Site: brandenburg
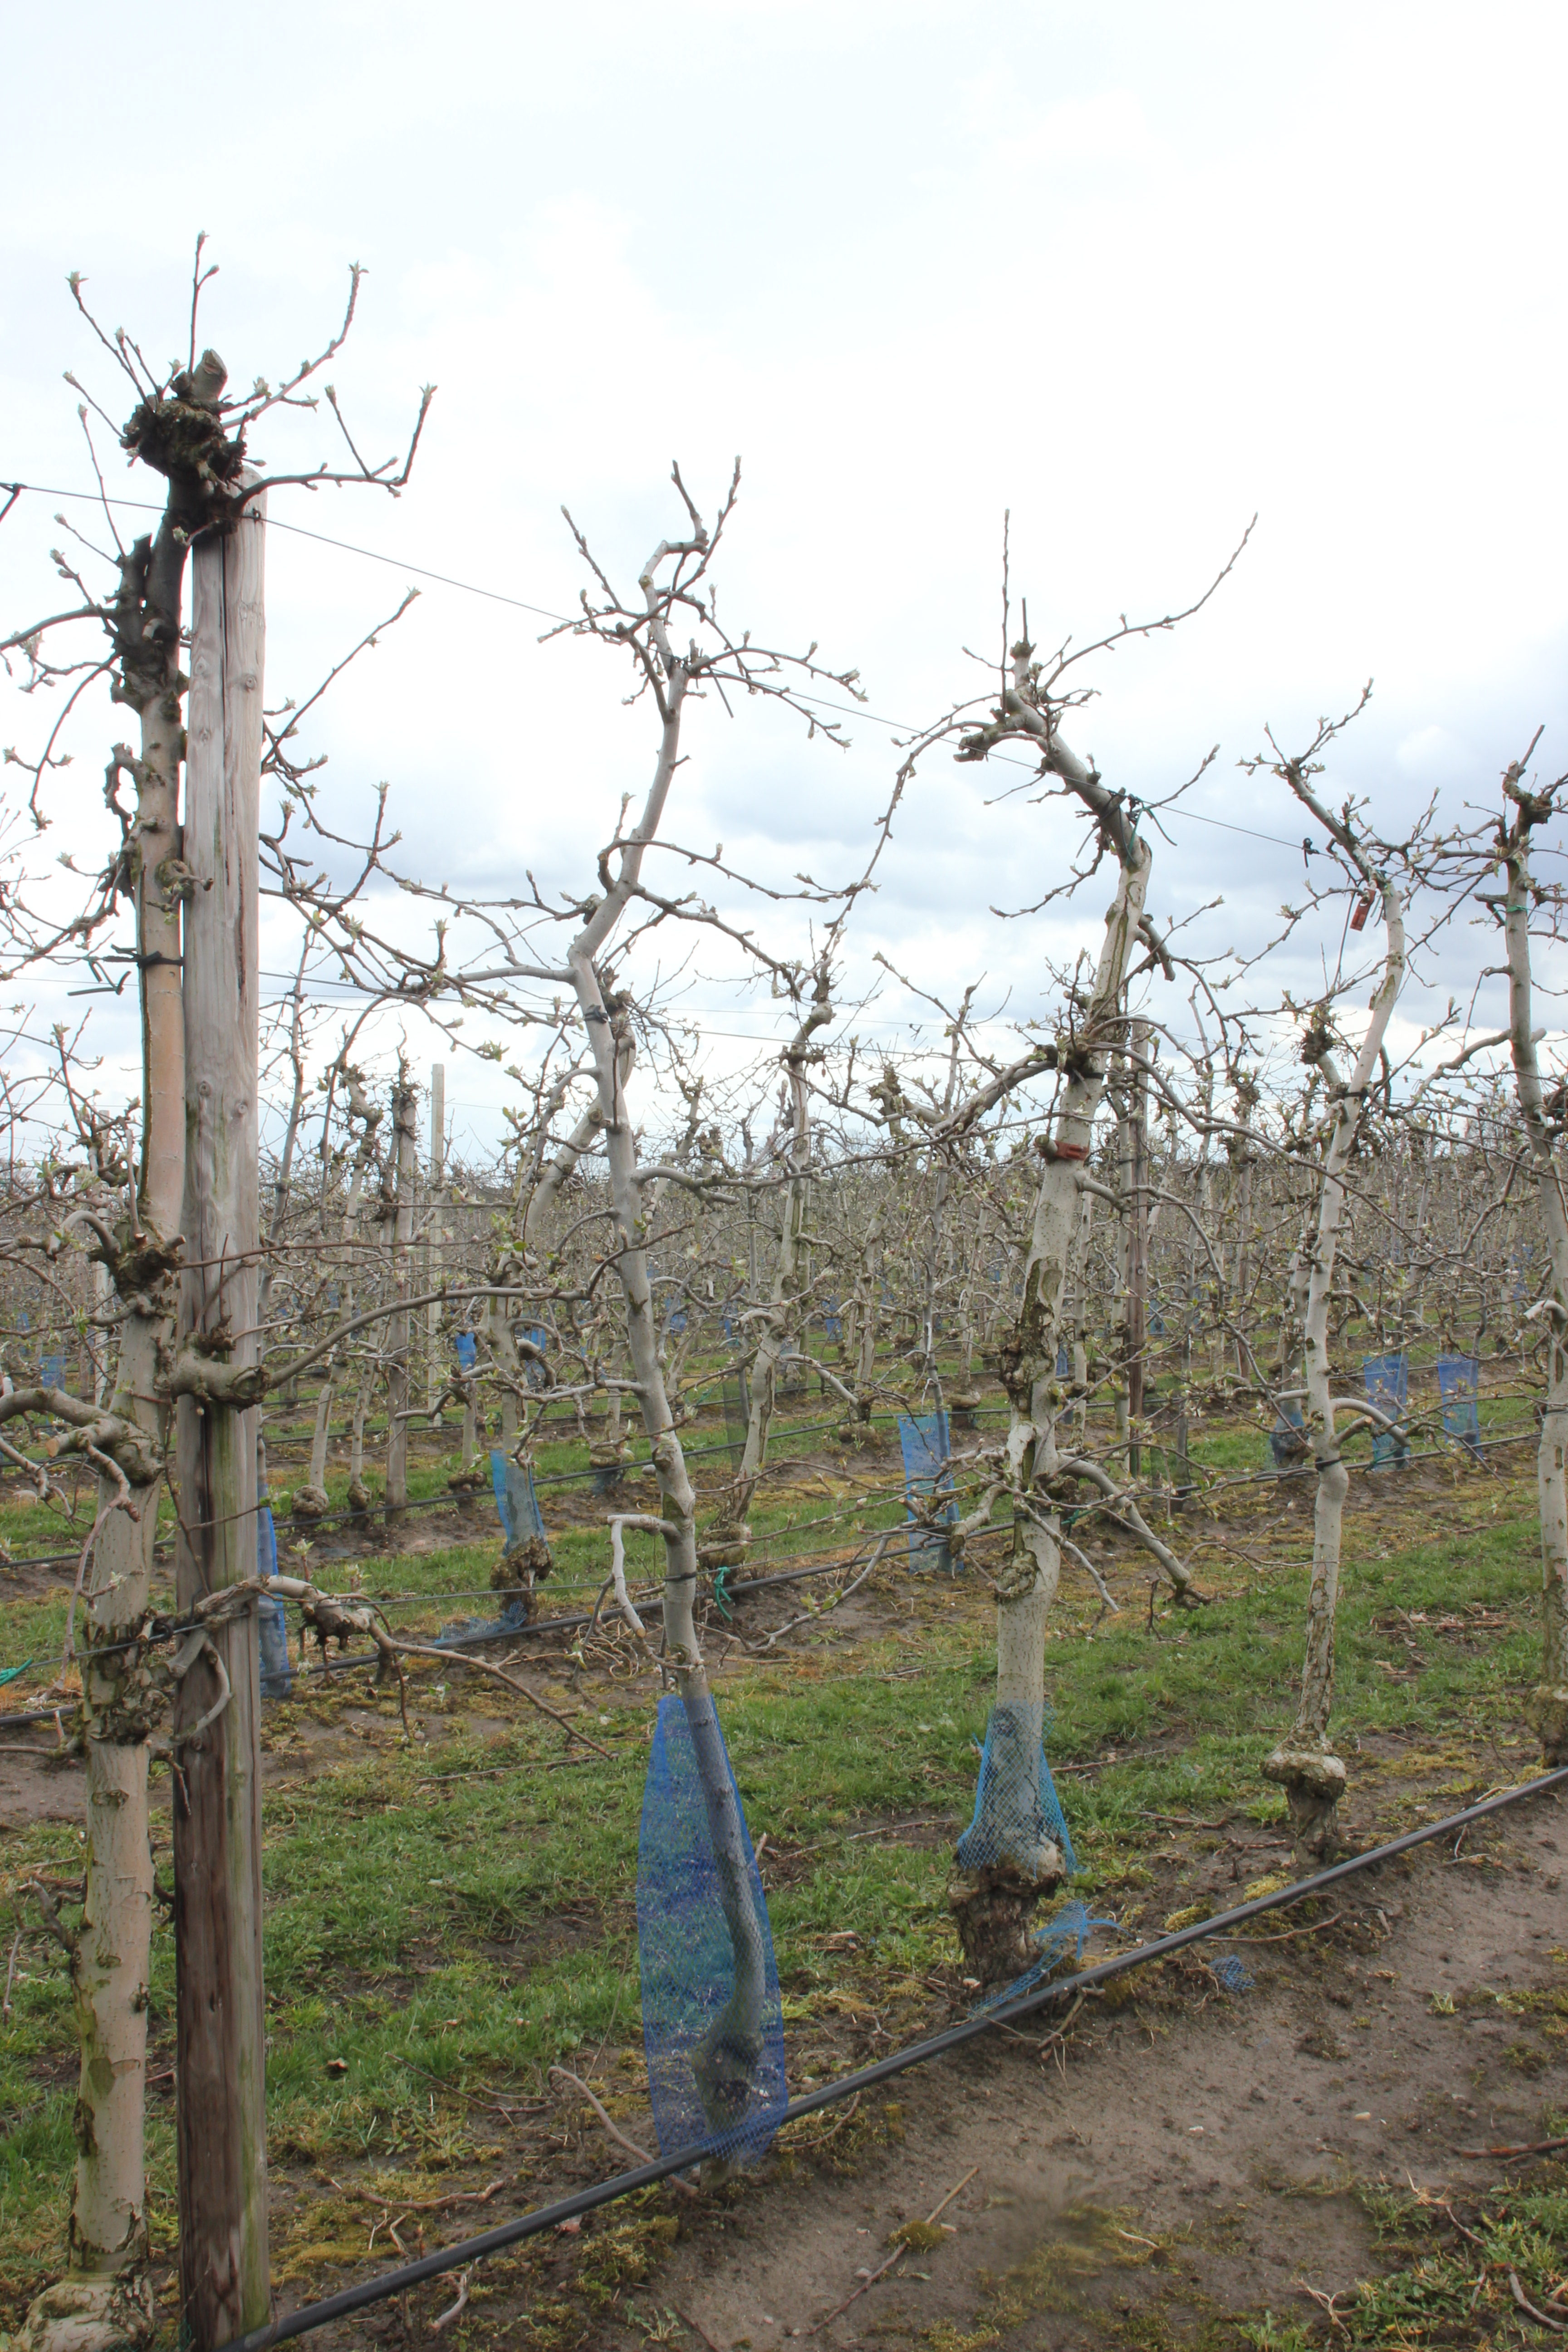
Growth stage (BBCH 55): Inflorescence emergence